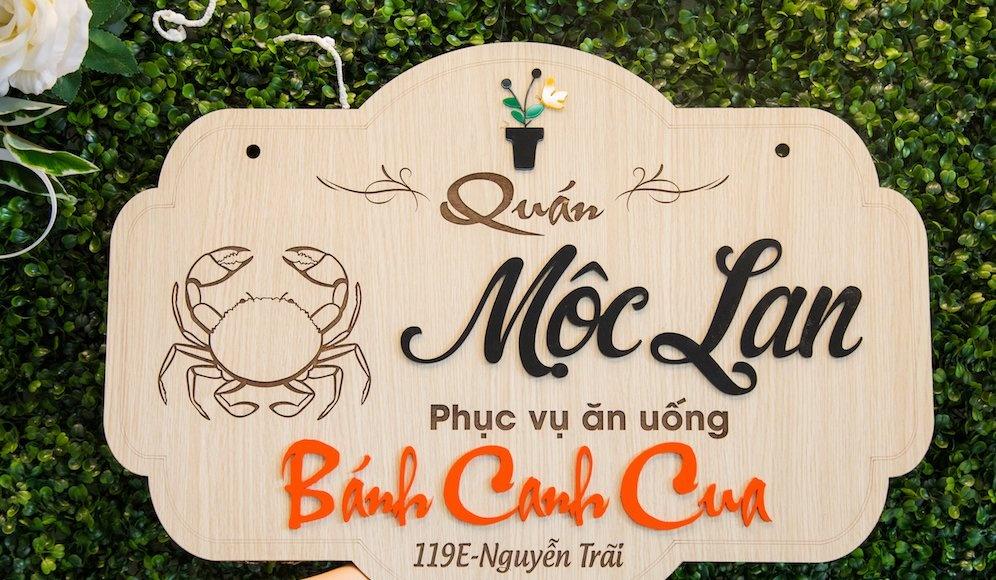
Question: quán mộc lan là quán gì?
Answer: quán mộc lan là quán ăn